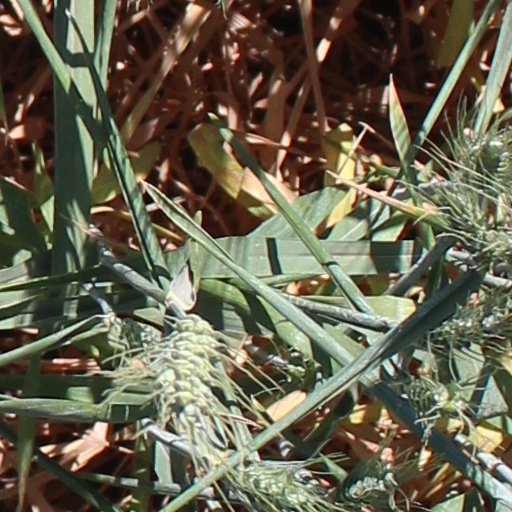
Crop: wheat